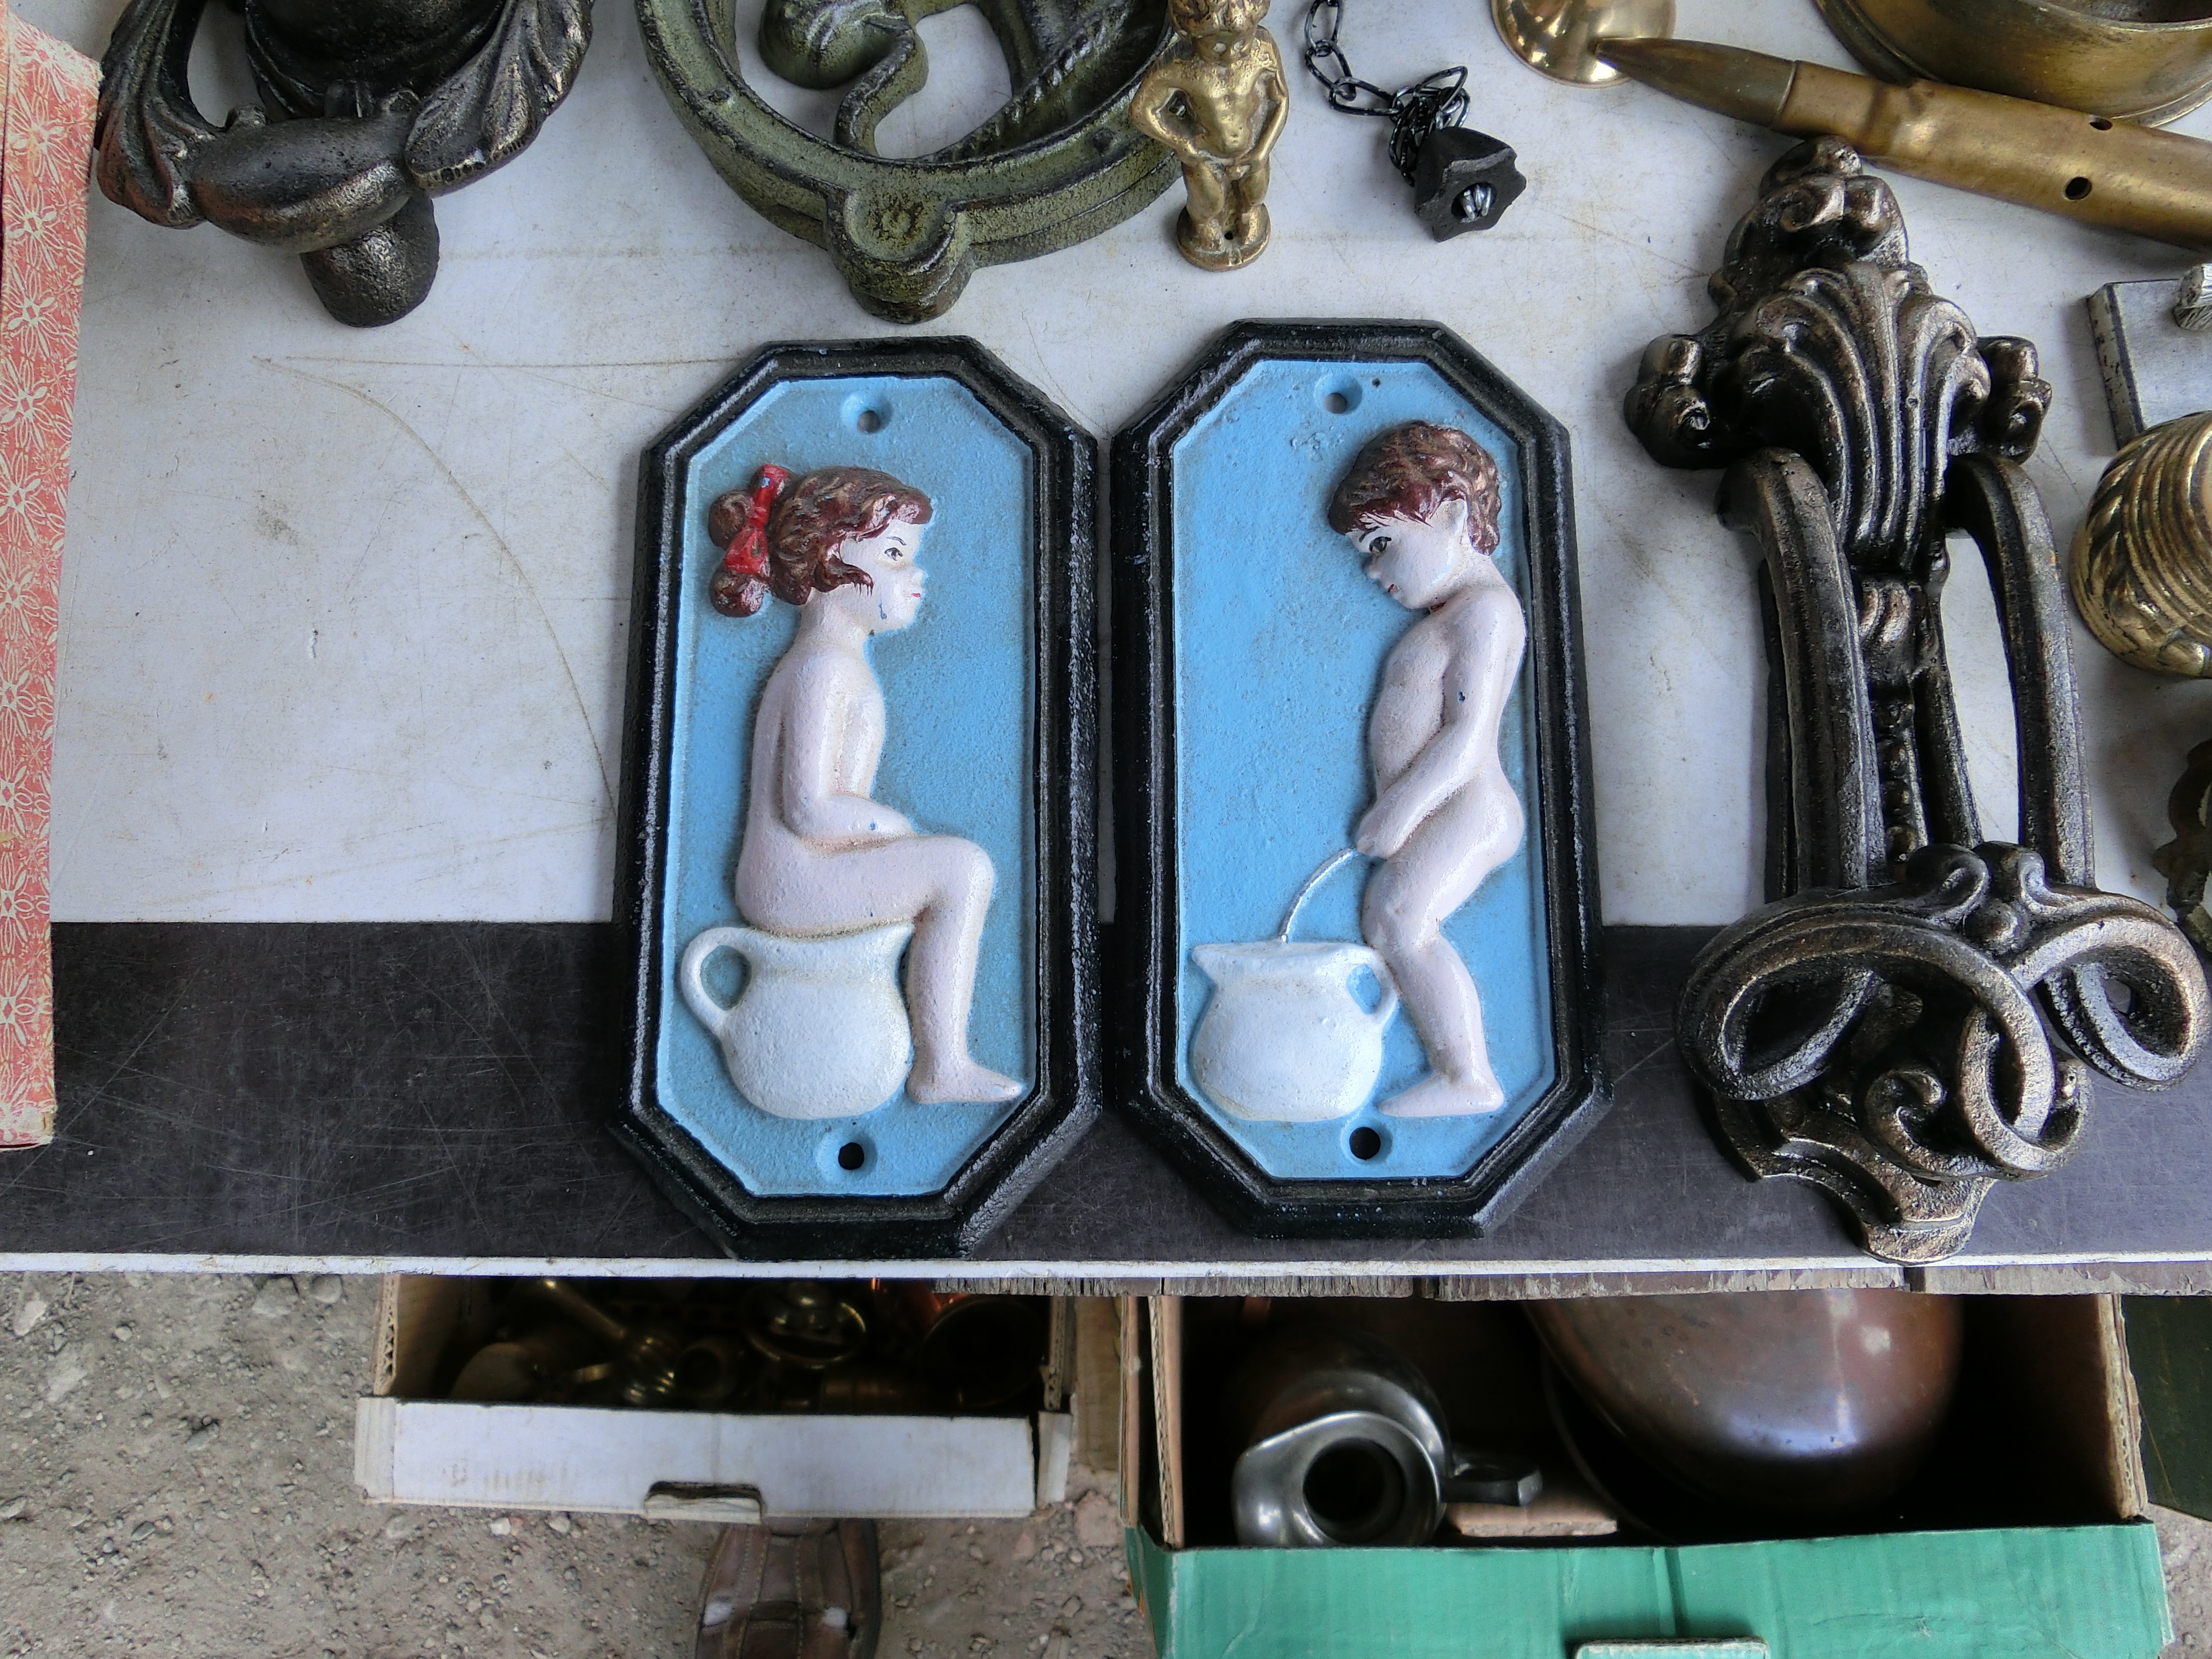
man, woman, toilet, sculpture, art, shield, flea market, toilet signs